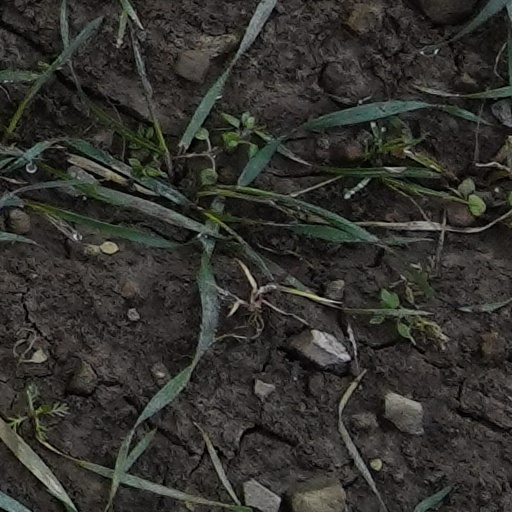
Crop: wheat